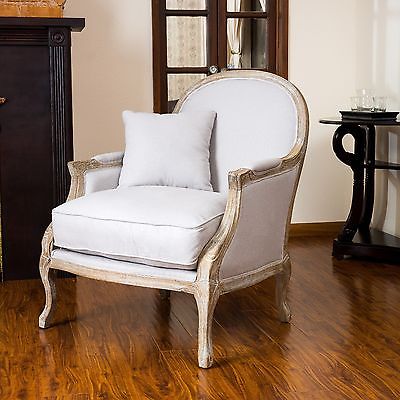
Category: chair